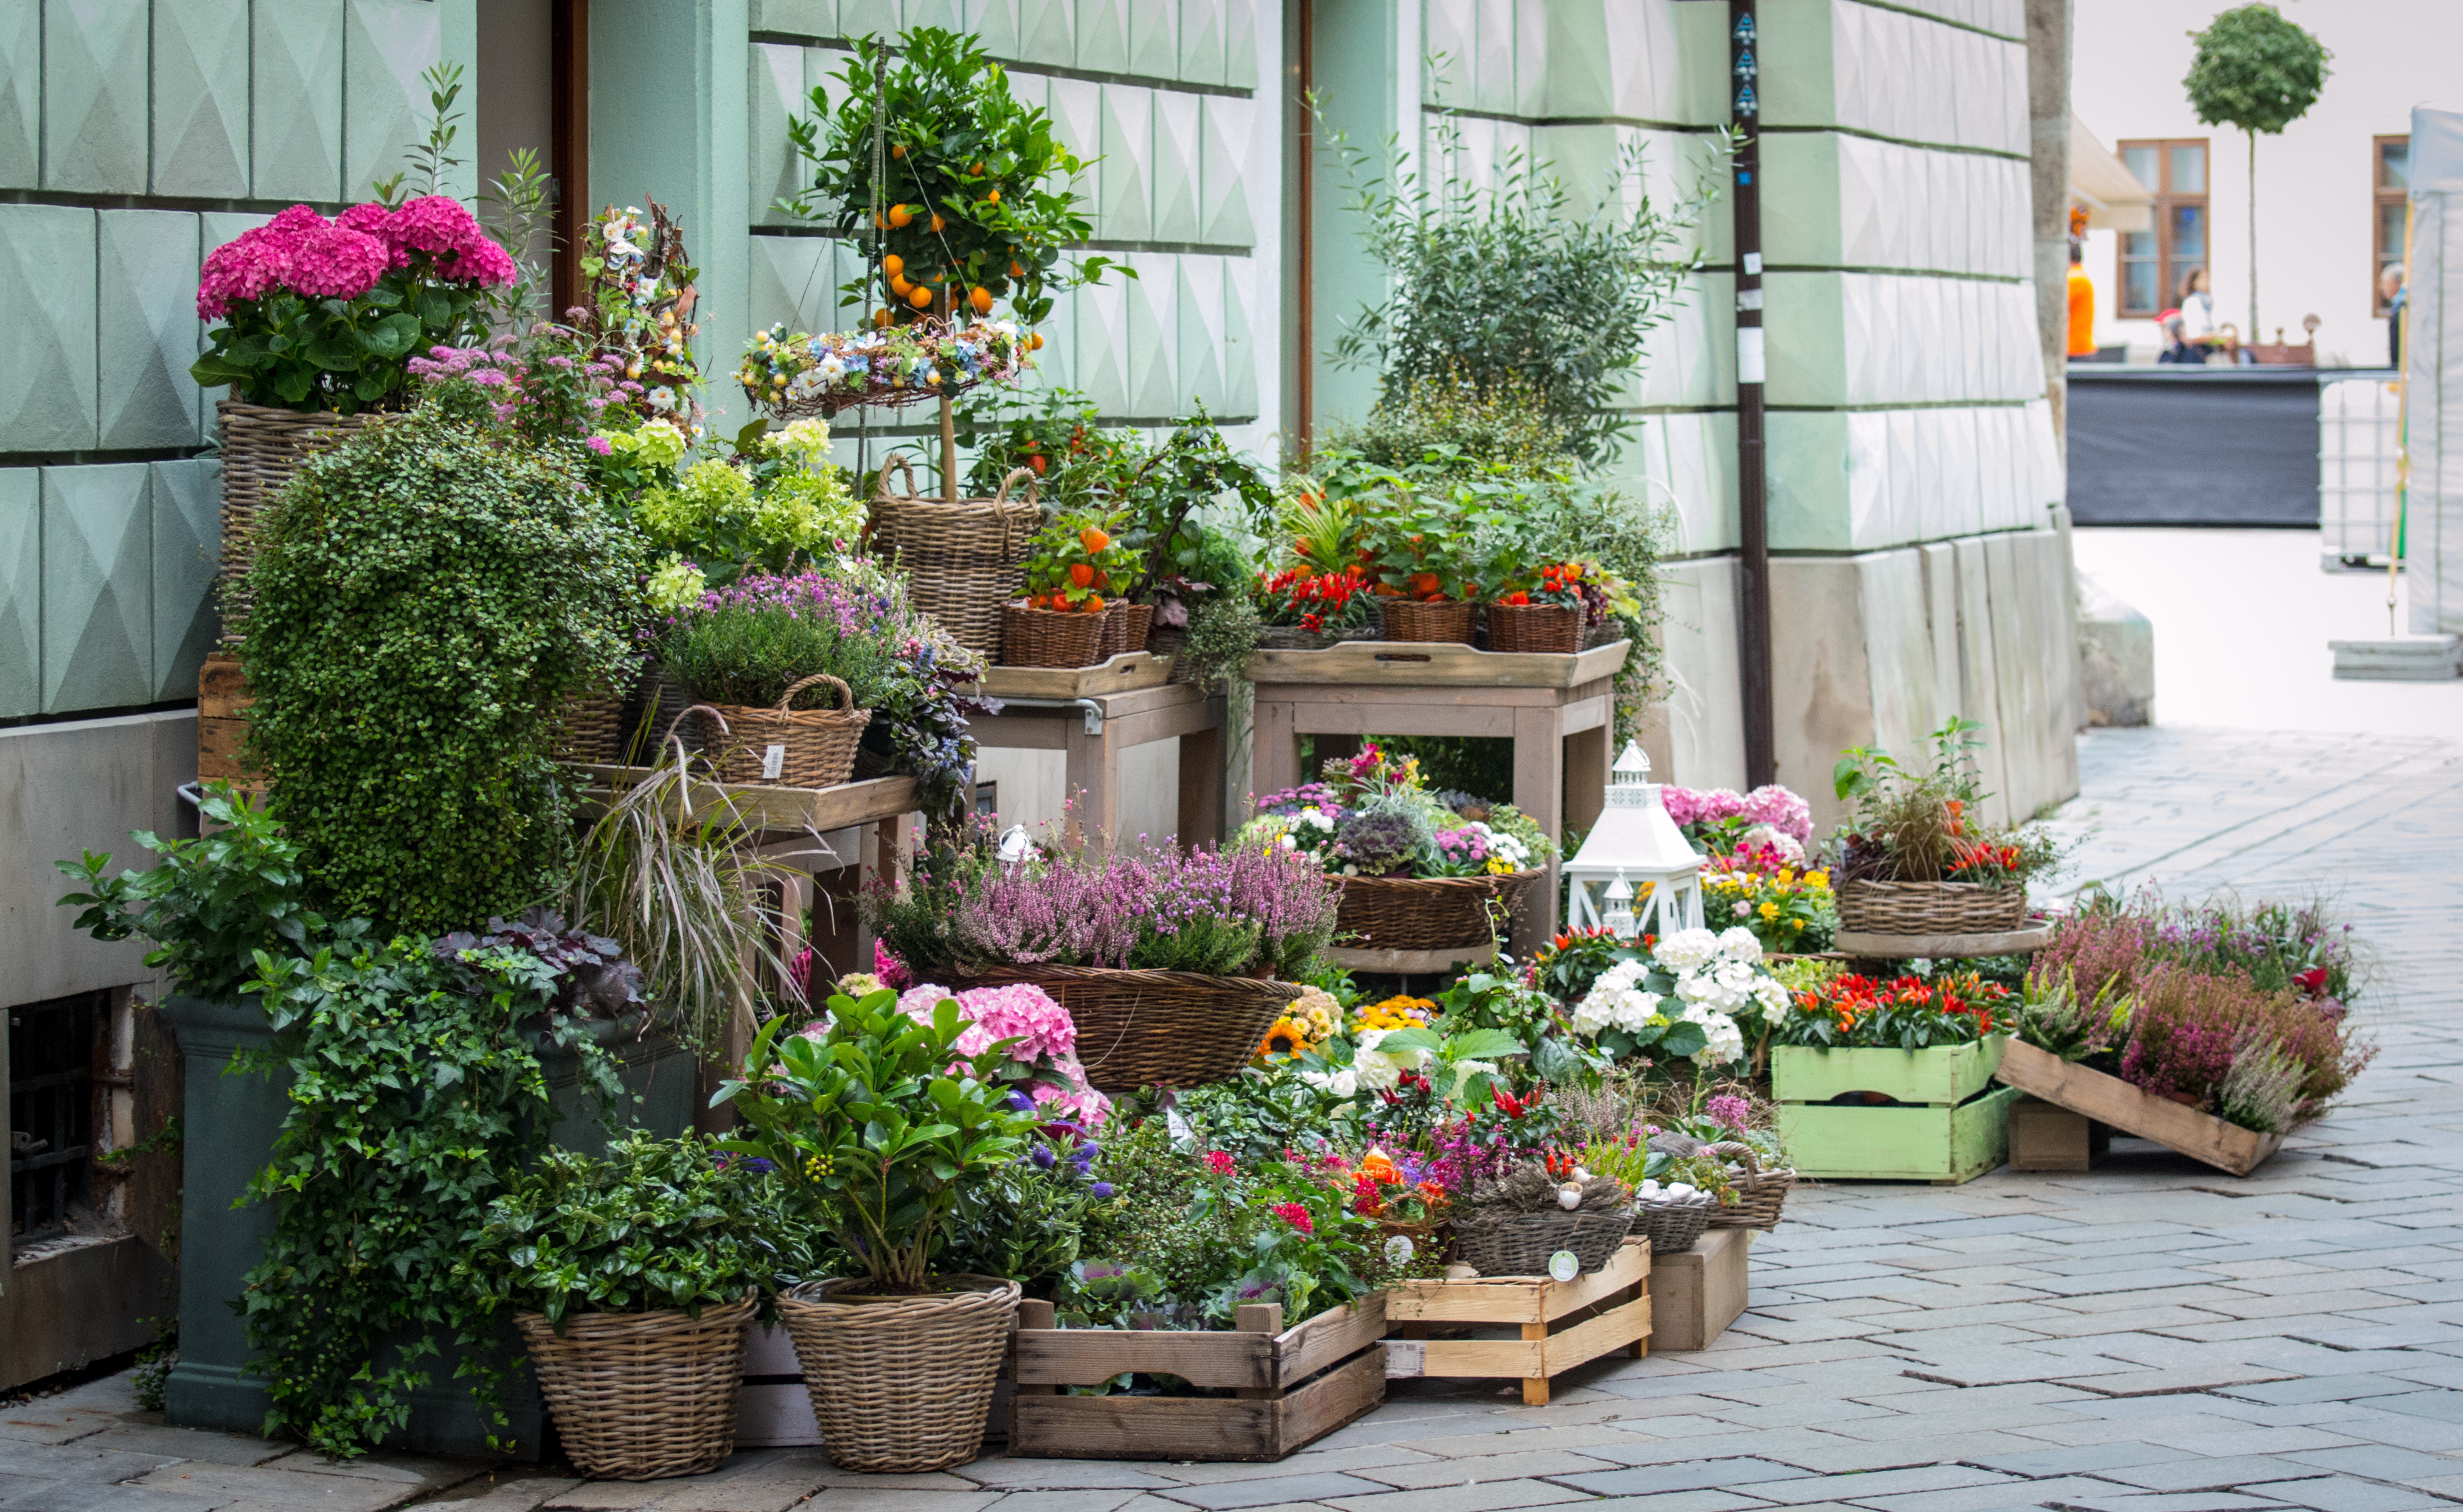
plant, street, flower, shop, backyard, garden, flowers, arrangement, landscaping, courtyard, sale, yard, floristry, floral design, outdoor structure, flower arranging, kv tina stv